Letters from a Peruvian Woman

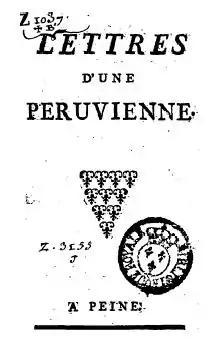
Title page from first edition of "Lettres d'une Péruvienne"

Letters from a Peruvian Woman is a 1747 epistolary novel by Françoise de Graffigny. It tells the story of Zilia, a young Incan princess, who is abducted from the Temple of the Sun by the Spanish during the Spanish conquest of the Inca Empire. In a series of letters to her fiancé Aza, who is also the Sapa Inca, Zilia tells the story of her capture, her rescue by French sailors, her befriending of the captain Déterville and her introduction to French society.